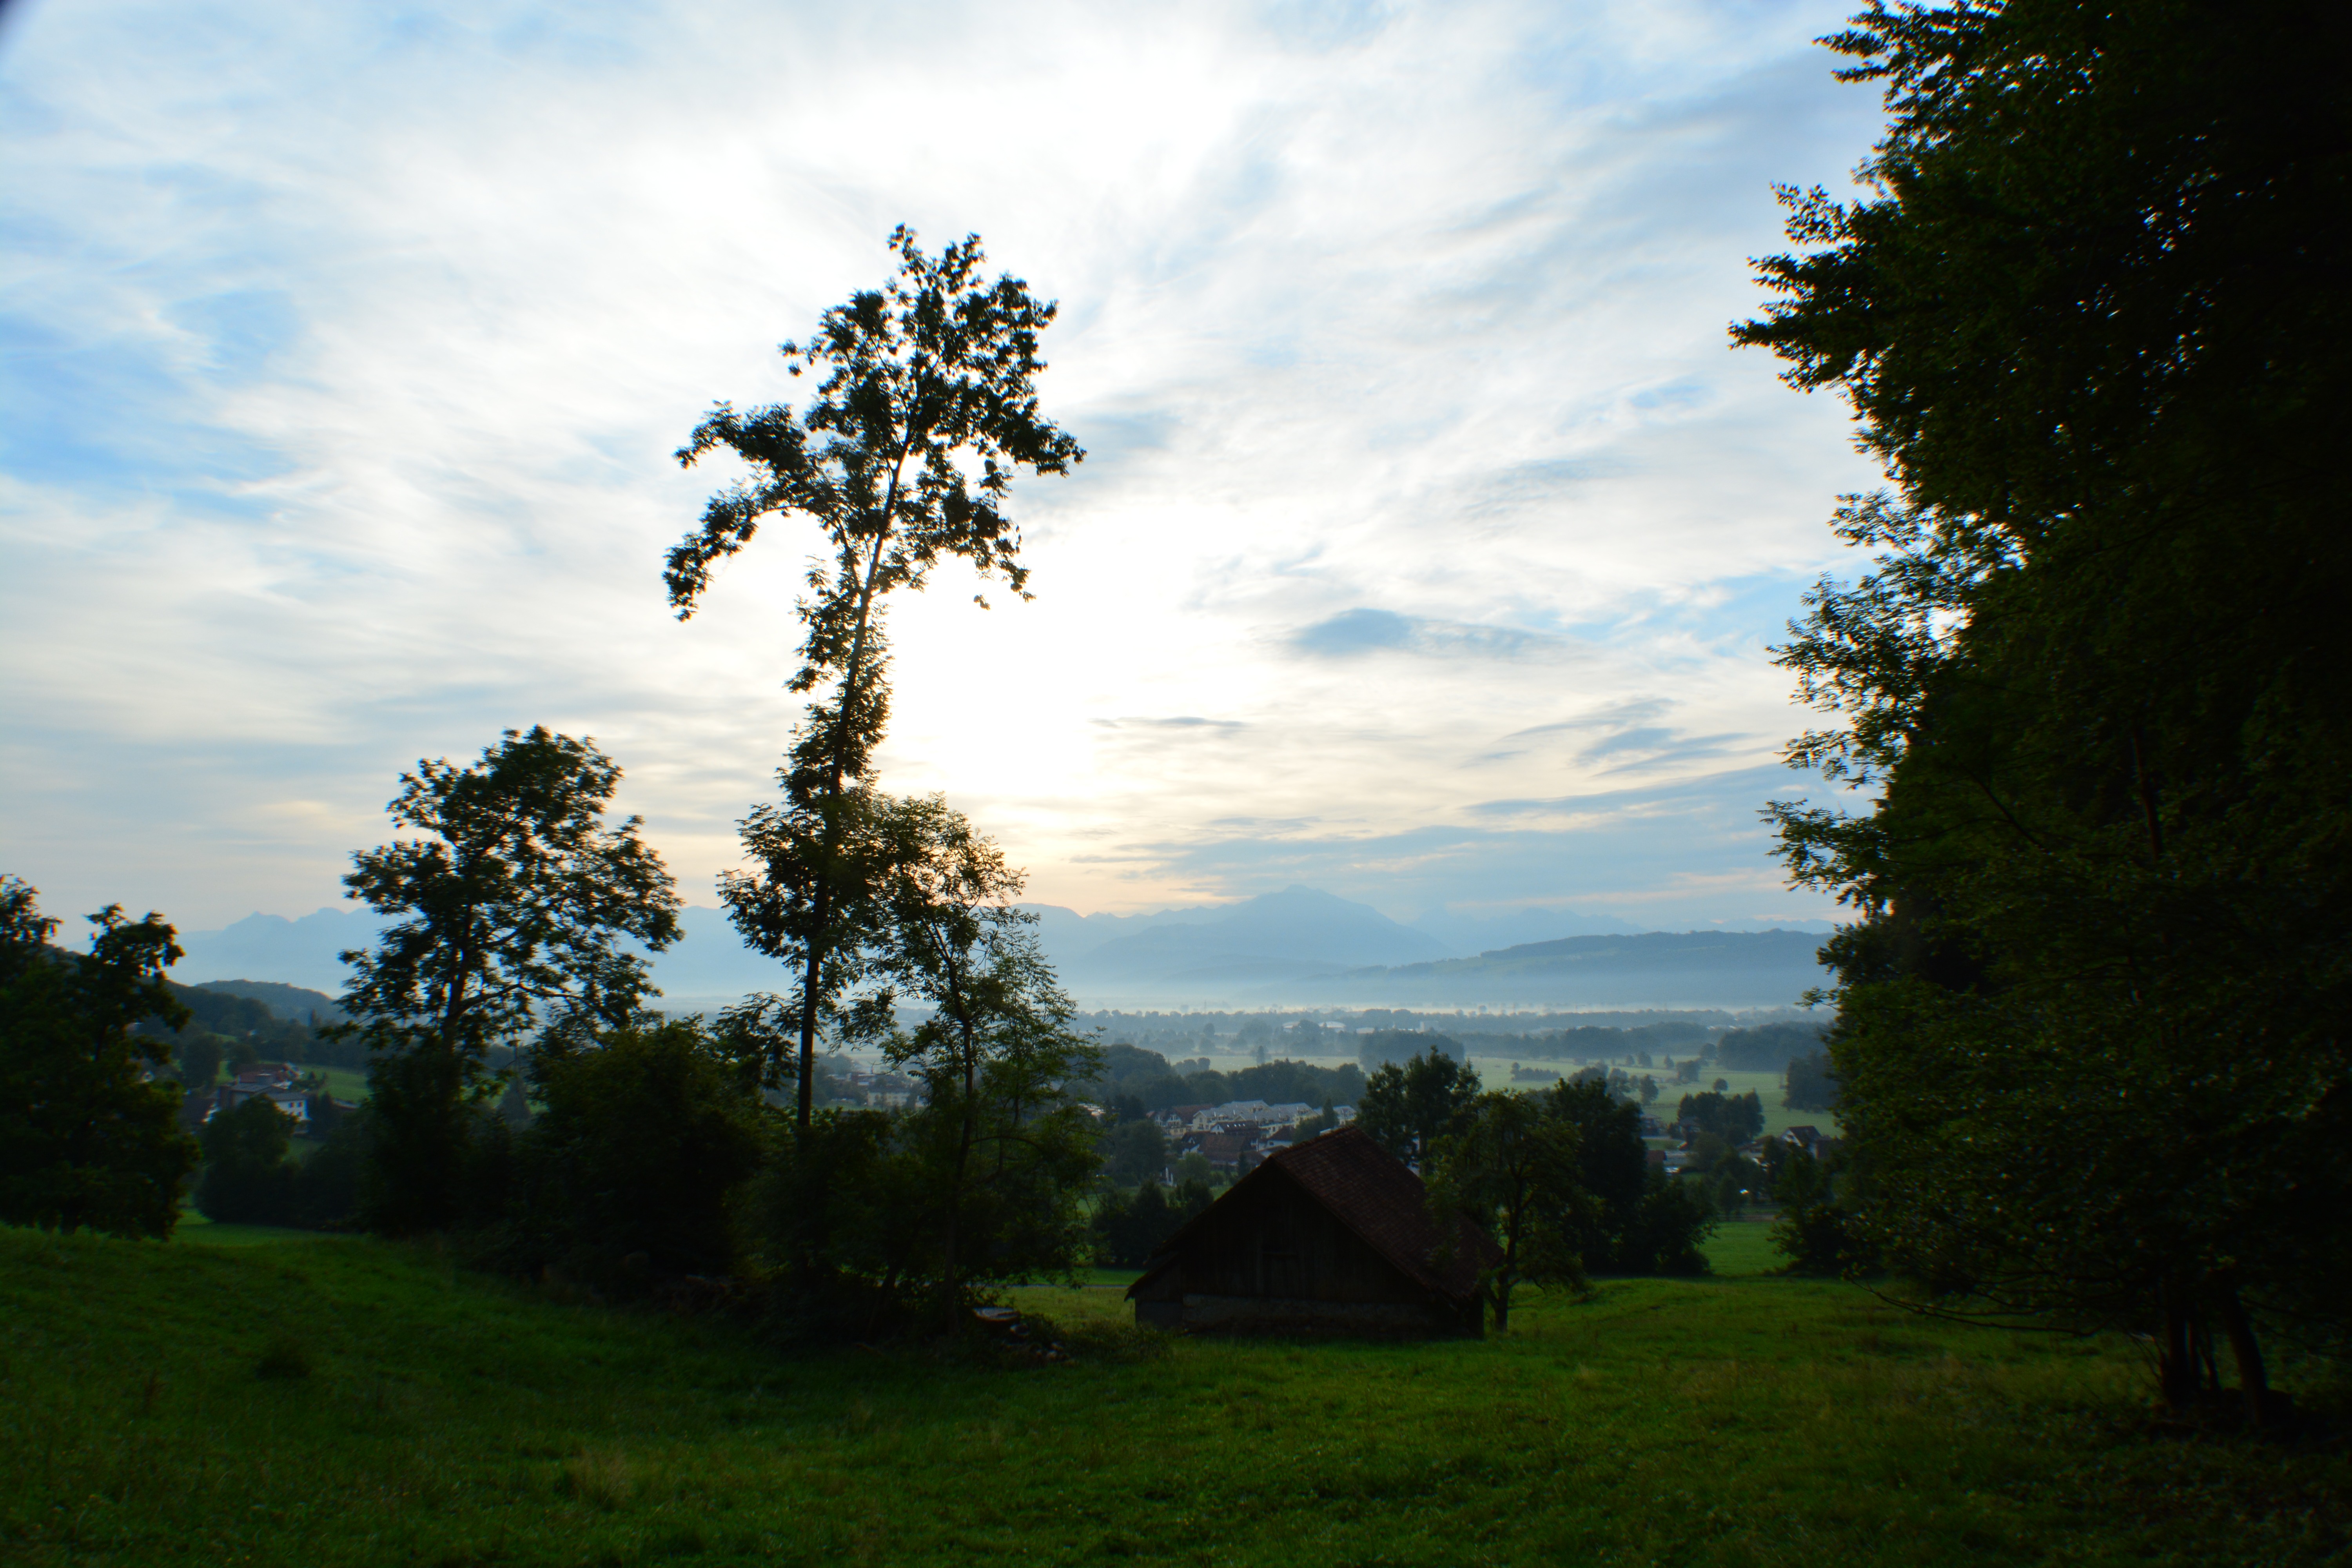
landscape, tree, nature, forest, grass, mountain, cloud, plant, sky, sunrise, field, meadow, sunlight, morning, leaf, hill, flower, city, autumn, switzerland, woodland, day s, rural area, atmospheric phenomenon, woody plant